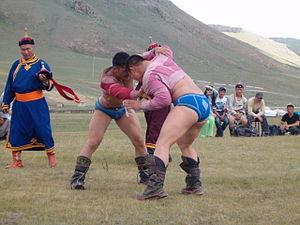
La lutte mongole, ou bökh, également appelé lutte nationale ou célébration nationale est considérée comme l'un des trois sports virils de Mongolie. Elle se distingue des autres luttes par l'absence de divisions de poids ; le but est simplement d’obliger l’adversaire à mettre un genou, le dos, ou le postérieur au sol, en utilisant n'importe lequel des mouvements traditionnels.
Les Mongols sont un peuple nomade vivant actuellement en Mongolie, en Russie et en Chine. Les quatre ethnies principales sont les Khalkhas, les Oïrates, les Bouriates et les Kalmouks. Ils sont actuellement environ 10 millions, dont près de 5,8 millions en Chine. Leurs langues forment un groupe spécifique de la famille altaïque comportant plusieurs langues. Les principales sont le khalkha, dialecte devenu langue vernaculaire de Mongolie, le tchakhar, dialecte vernaculaire de Mongolie-Intérieure, le bouriate, parlé en Bouriatie, dans les deux Mongolies et dans d'autres républiques de Sibérie et le kalmouk, parlé en Kalmoukie. Les Mongols pratiquent traditionnellement un bouddhisme lamaïste teinté d'animisme voire de chamanisme.
La lutte est une discipline sportive et un sport de combat. Il en existe un très grand nombre de variétés mais on peut en distinguer trois principales : la lutte libre, la lutte gréco-romaine et la lutte féminine.
La botterie est un métier de confection de bottes, proche de la cordonnerie. Ce terme est également utilisé pour les magasins vendant ces produits.
Cet article traite des divers aspects de la culture mongole, en Mongolie, en Mongolie intérieure et sur les marges des pays limitrophes.